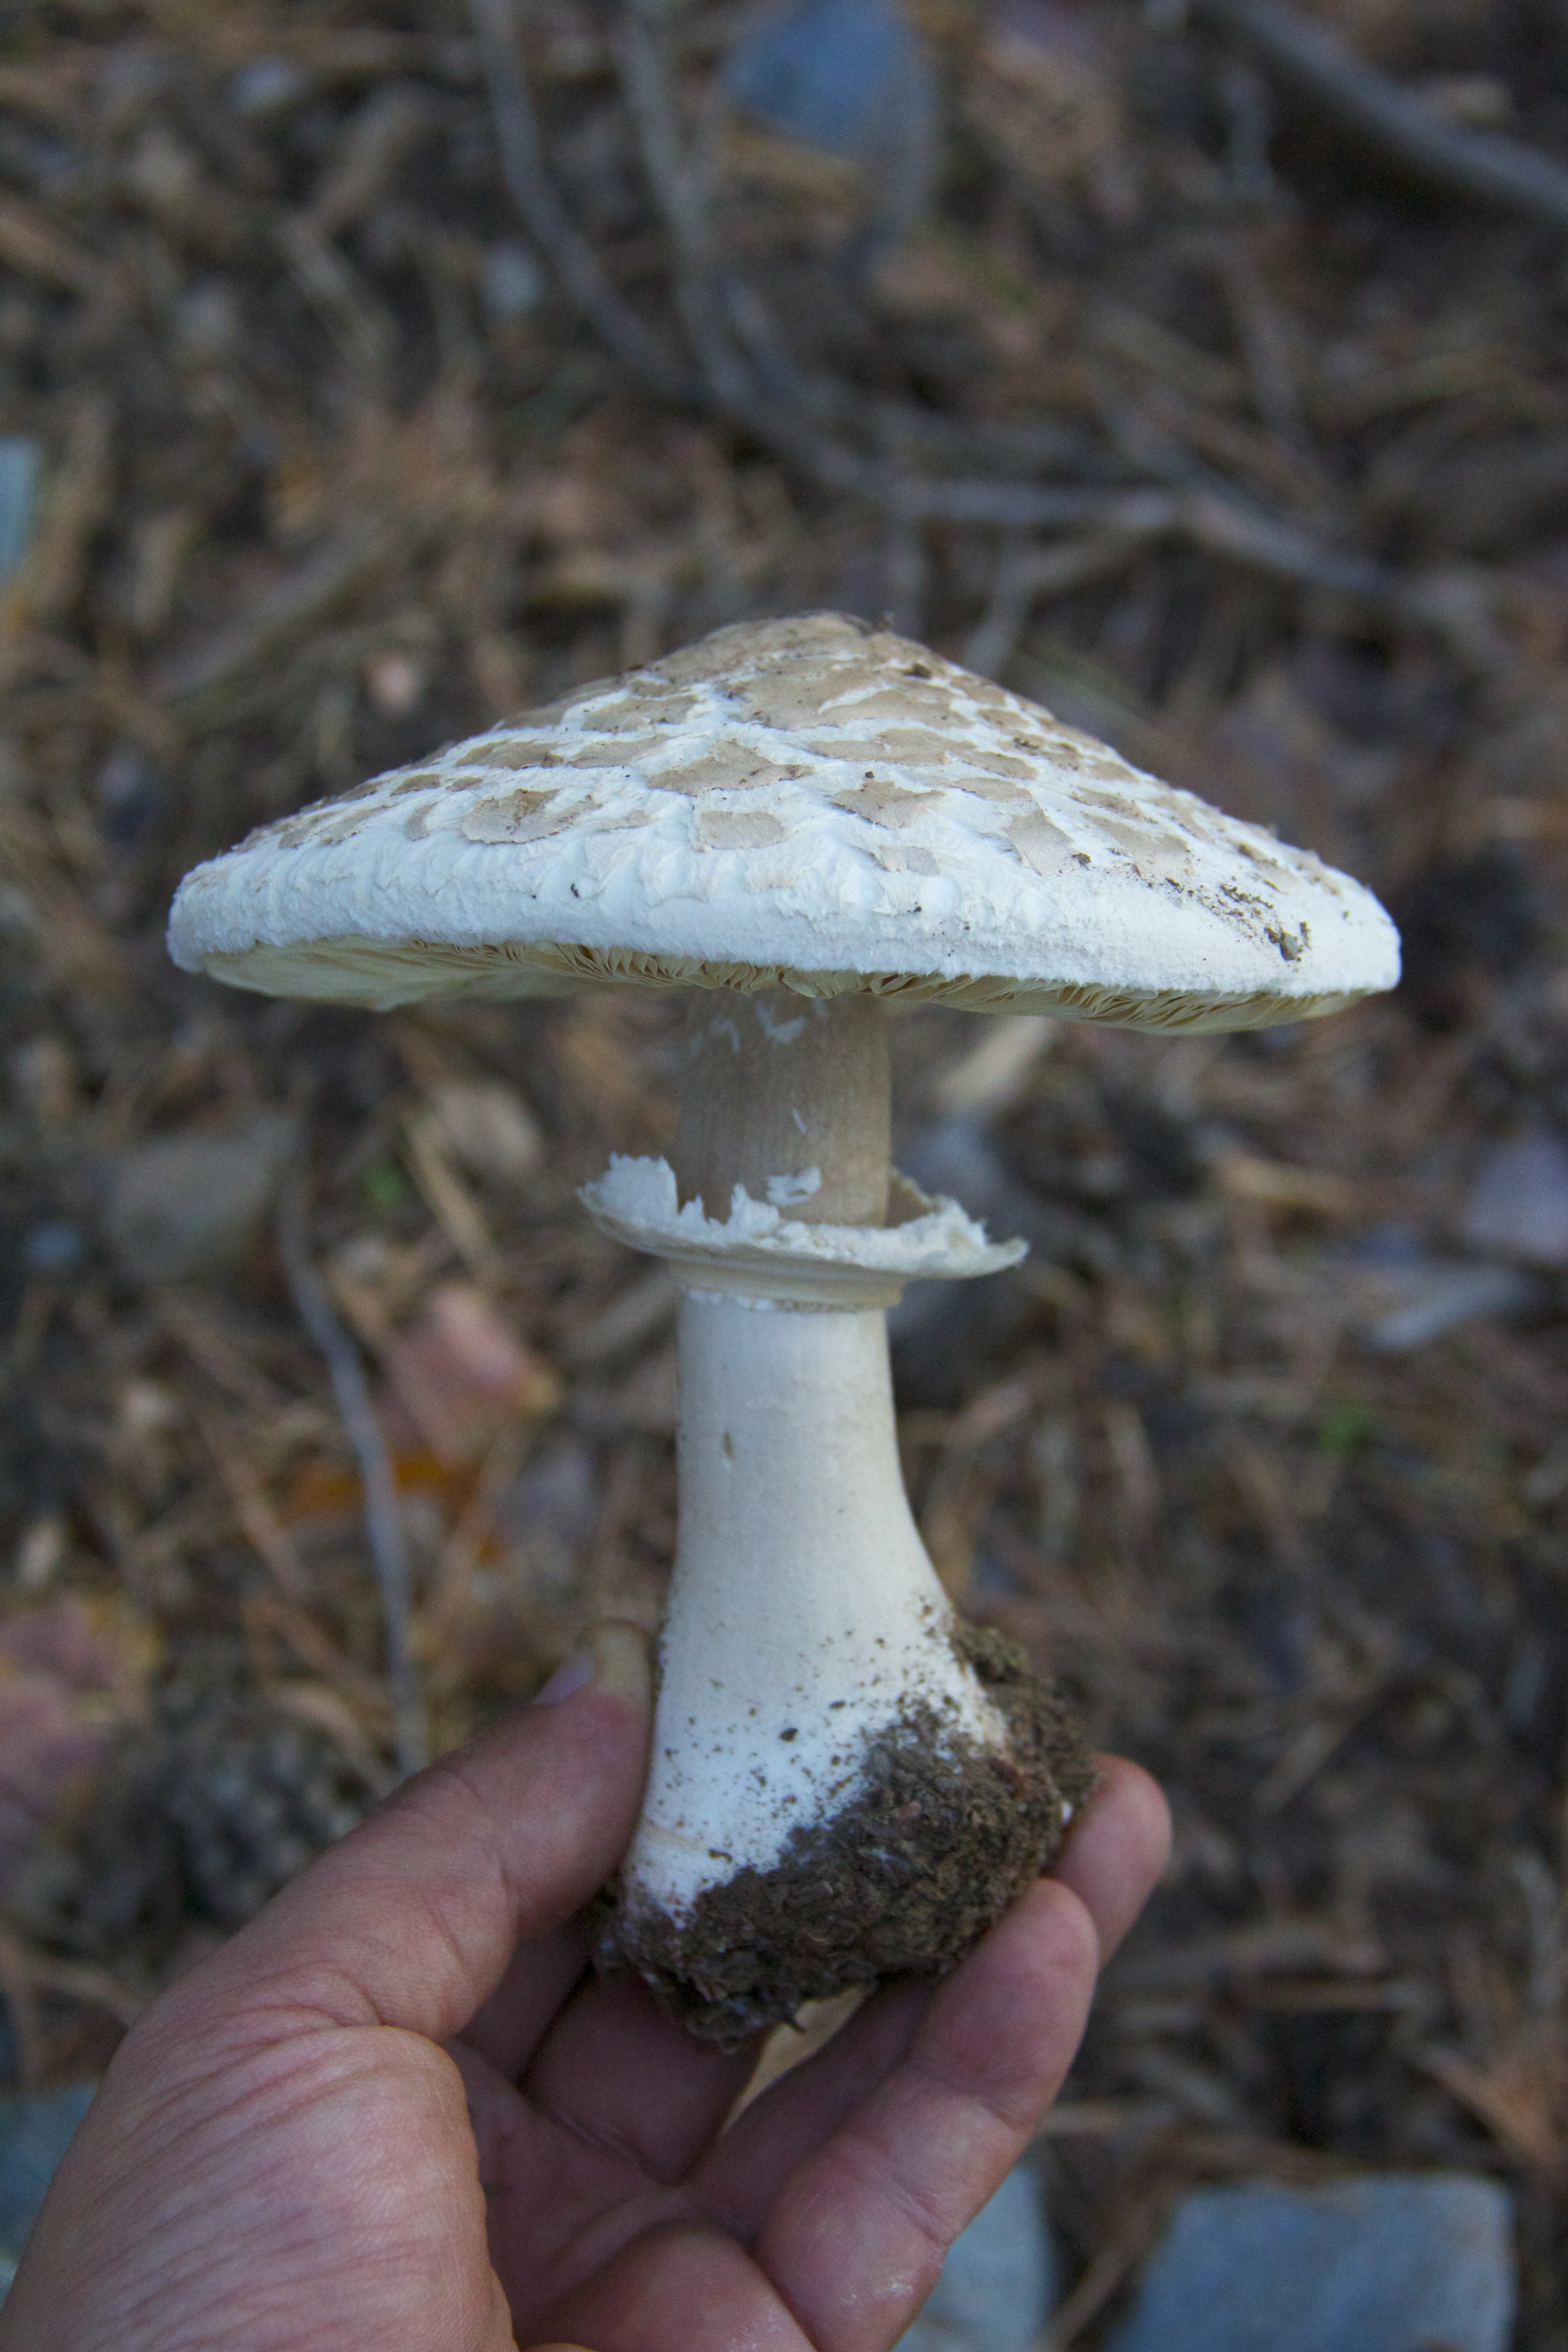
nature, forest, wood, field, autumn, soil, botany, mushroom, fungus, fungi, woodland, bolete, macrolepiota, oyster mushroom, edible mushroom, agaricomycetes, agaricaceae, penny bun, pleurotus eryngii